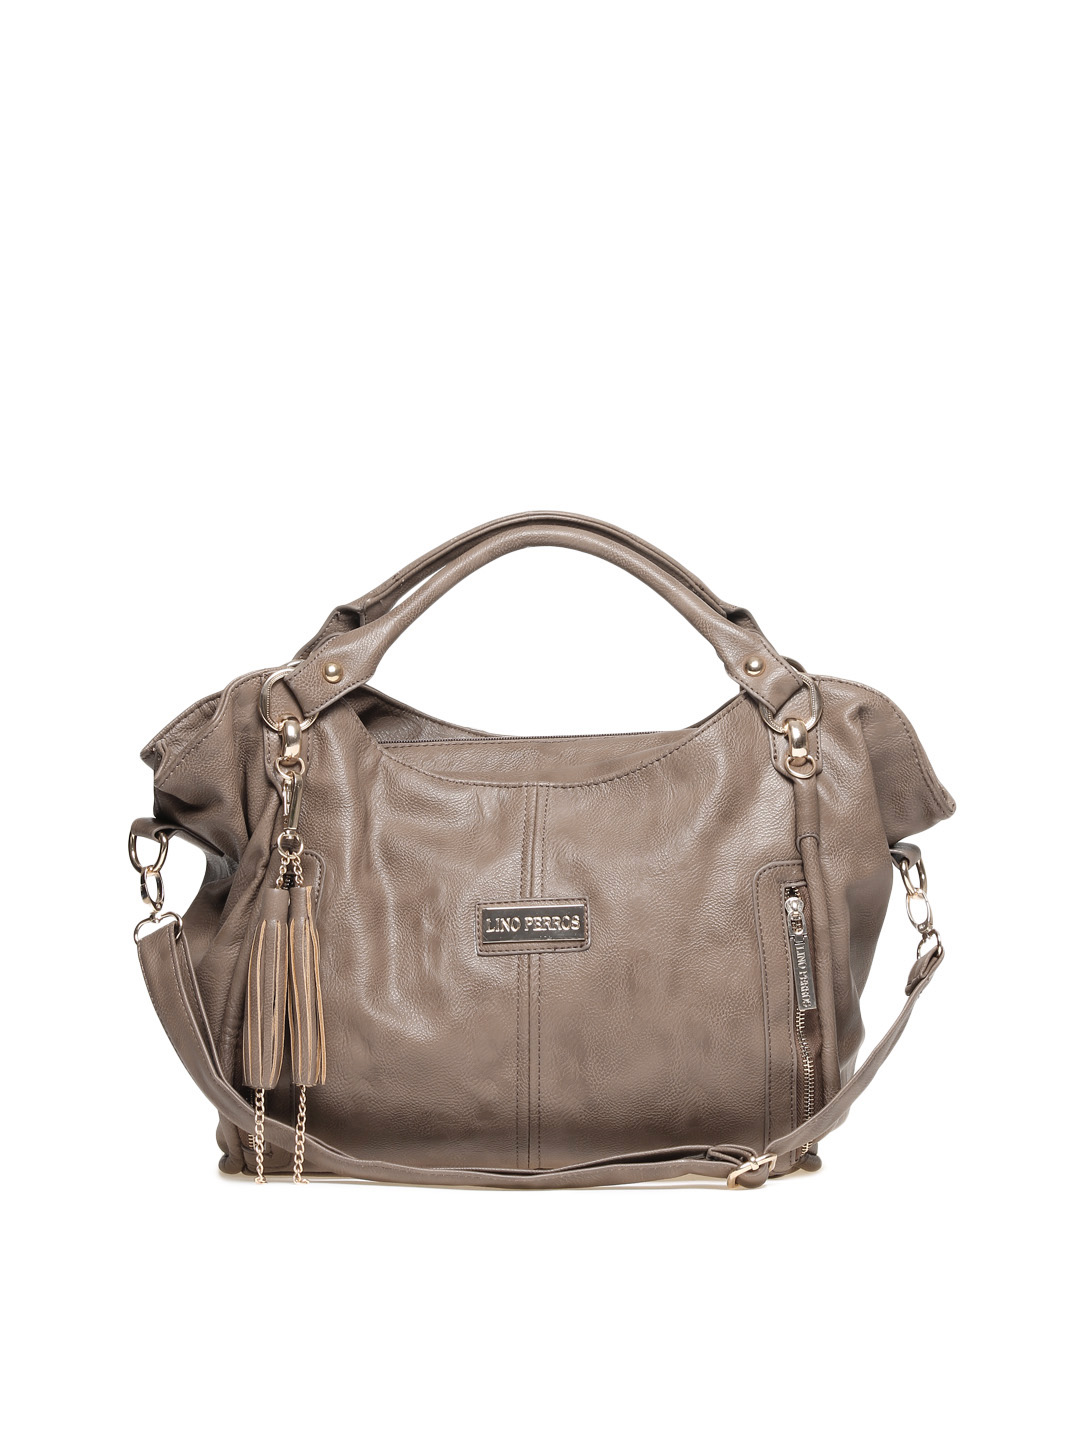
Lino Perros Women Brown Handbag
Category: Accessories / Bags / Handbags
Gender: Women
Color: Brown
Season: Summer 2012
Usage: Casual